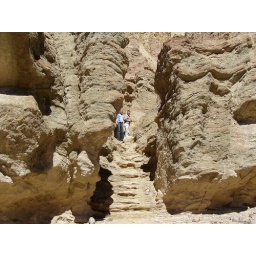
A small buth beutiful canyon near bad water